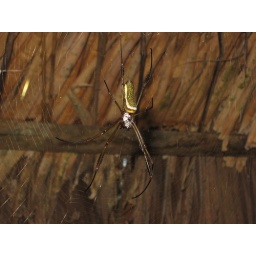
Our buddy over the bathroom sink in the Jungle.